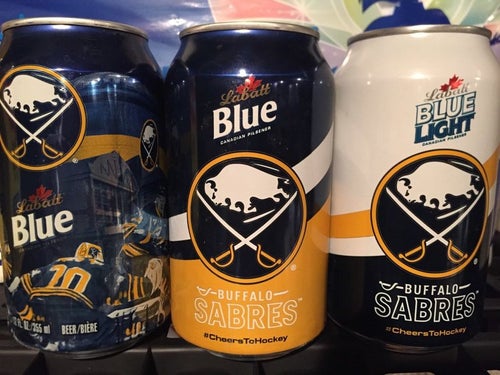
Label: metal